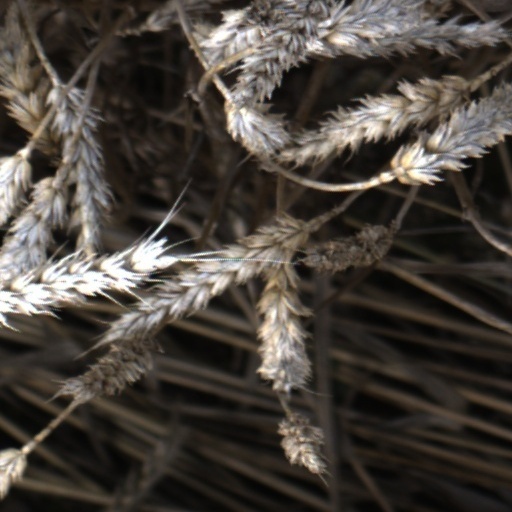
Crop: wheat